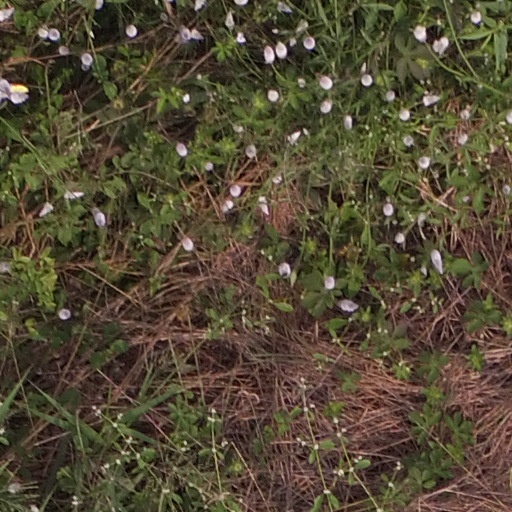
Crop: maize; corn